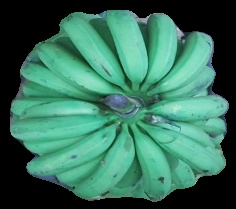
Variety: pachbale
Grade: grade2